AP endonuclease

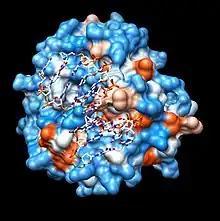
Positive residues on the surface of the APE1 protein (in blue) anchor and bend DNA though interactions with DNA's negative phosphate groups. PDB 1de9.

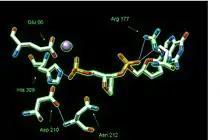
Hydrogen bonding among key amino acid residues help stabilize active site structure. Moreover, a negatively charged residue (Glu 96) helps hold the Mg2+ also needed to stabilize the AP site in place PDB 1de9.

APE1 contains several amino acid residues that enable it to react selectively with AP sites. Three APE1 residues (Arg73, Ala74, and Lys78) contact three consecutive DNA phosphates on the strand opposite the one containing the AP site while Tyr128 and Gly127 span and widen the minor groove, anchoring the DNA for the extreme kinking caused by the interaction between positive residues found in four loops and one α-helix and the negative phosphate groups found in the phosphodiester backbone of DNA.